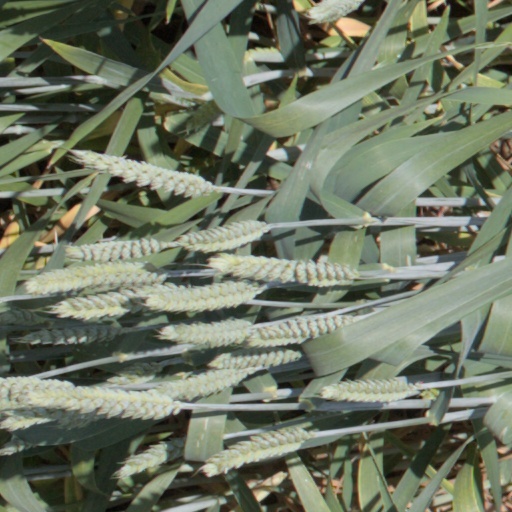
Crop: wheat